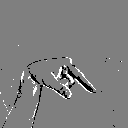
ASL letter: q